Ditcheat

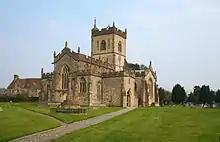
Church of St Mary Magdalene, Ditcheat

The Church of St Mary Magdalene has 12th-century origins. It has been designated by English Heritage as a Grade I listed building.